U-boat

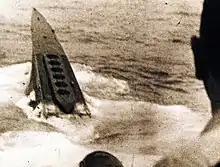
A Type XB submarine sinking in the Atlantic. On the foredeck the vertical mineshafts are visible.

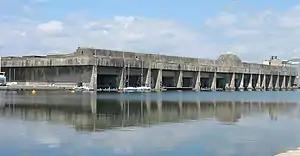
U-boat pens in Saint-Nazaire, France

In 1935, Britain sought to limit Germany's increasingly apparent breaches of the Versailles treaty, negotiating the Anglo-German Naval Agreement. Under the agreement, Germany was relieved of some Treaty of Versailles restrictions and permitted to build ships in a 100:35 tonnage ratio to the British fleet. For submarines the Germans obtained parity in tonnage, but promised a 45 percent limit unless special circumstances arose. This allowed 24,000 tons for U-boat building. Only one week after the agreement was signed, the first of six Type II U-boats, was commissioned in the German Navy, which changed name from (Imperial Navy) to (War Navy). Within the year, the Germans commissioned a total of 36 U-boats for a total of 12,500 tons: